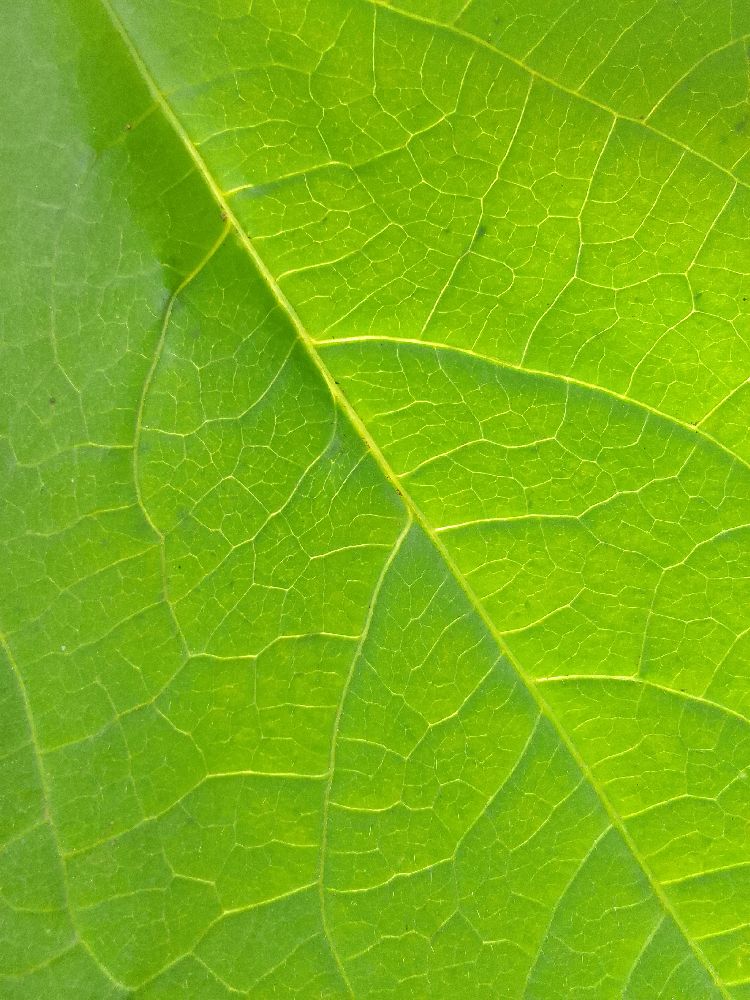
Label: healthy